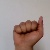
The image shows a hand gesture representing the letter 'A' in Indian Sign Language.